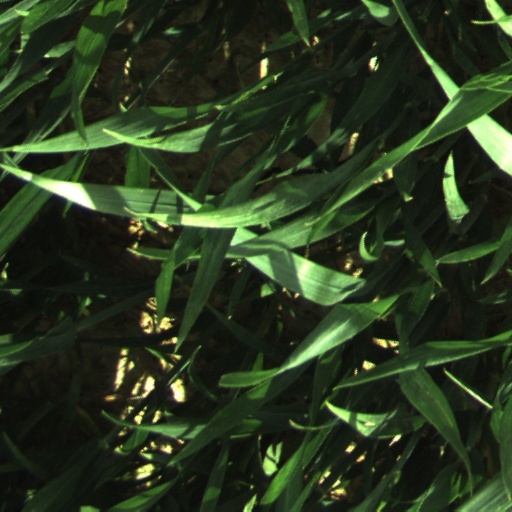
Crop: wheat